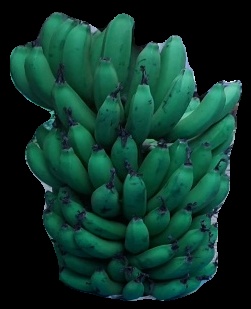
Variety: pachbale
Grade: grade2